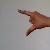
The image shows a hand gesture representing the letter 'Z' in Indian Sign Language.